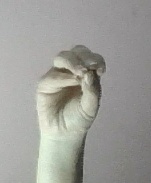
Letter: ha